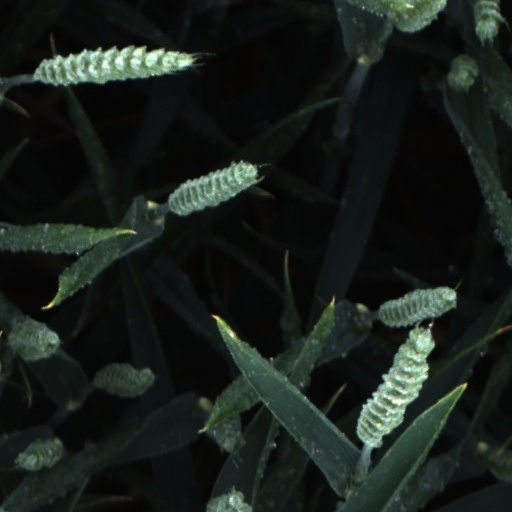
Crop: wheat